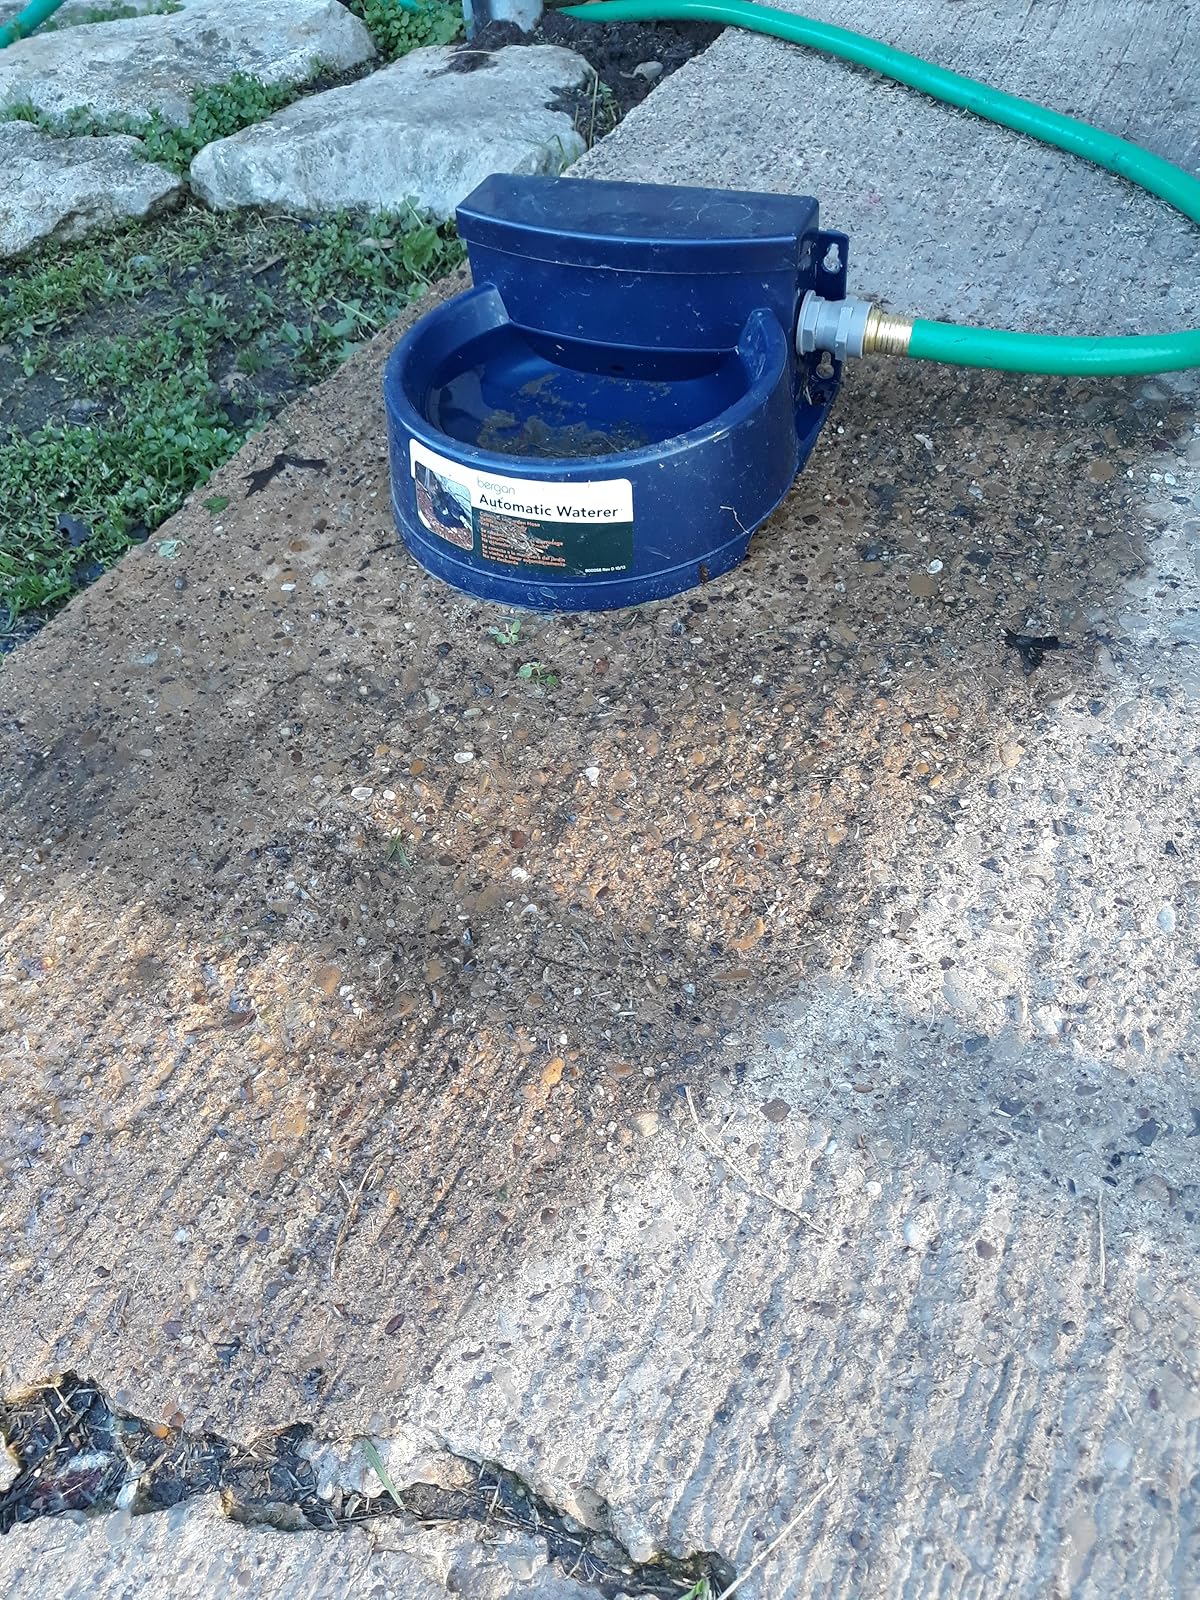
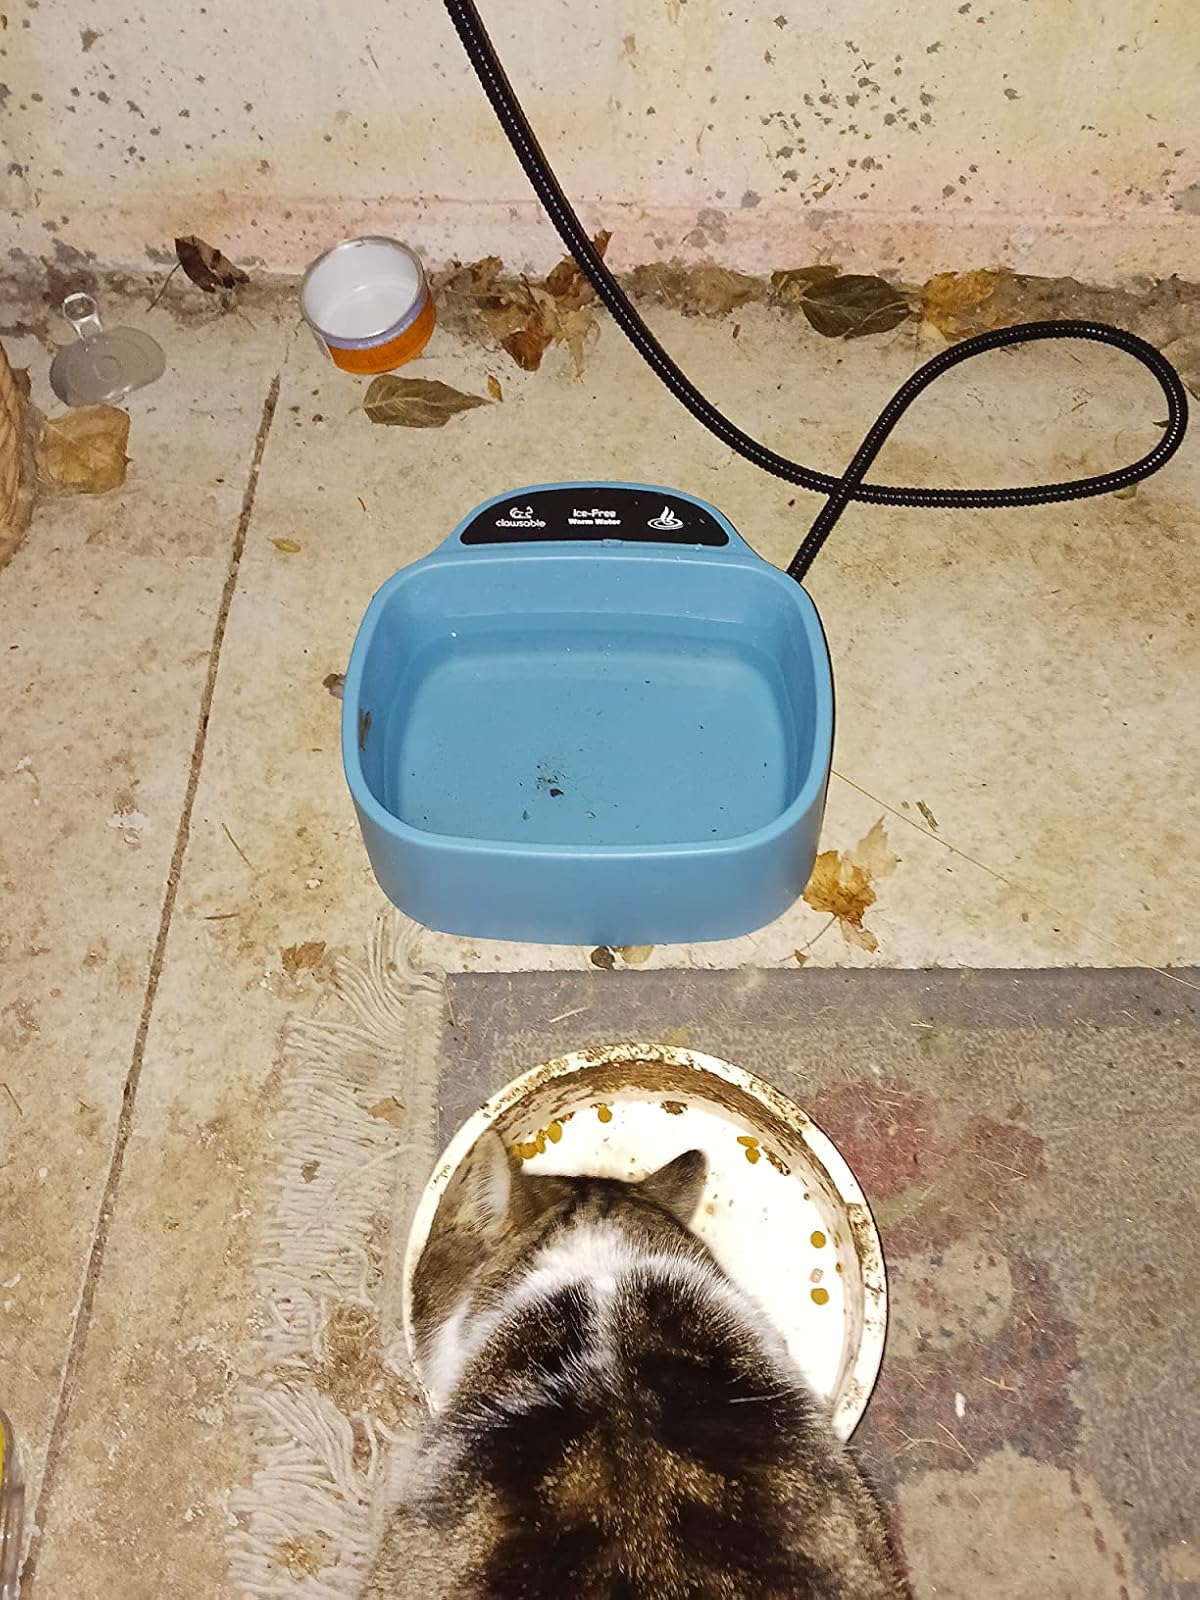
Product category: items_bowl
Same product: no